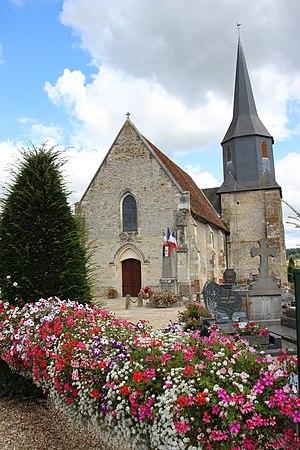
église Coquainvilliers
Coquainvilliers est une commune française située dans le département du Calvados en région Normandie, peuplée de 856 habitants.